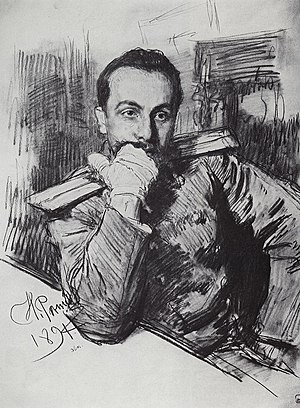
Ilja Repin / Galleri
Ilja Jefimovitj Repin var en russisk/sovjetisk maler.